French–Breton War

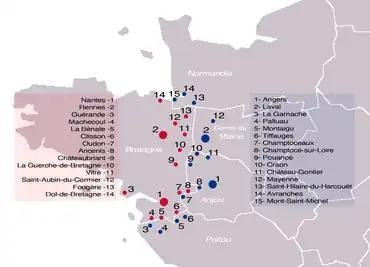
Fortresses of the Marches of Brittany during the 15th century

The French–Breton War (Breton: , "War between Brittany and France"; French: , "War of Brittany") lasted from 1487 to 1491. The cause of this war was the approaching death of the Breton Duke Francis II of Brittany (died 9 September 1488), who had no clear successor. If not resolved, this meant a resumption of issues from a previous War of the Breton Succession (1341–1364), which had rival claimants allying with England or France, resulting in an ambiguous peace treaty that failed to prevent future succession disputes.